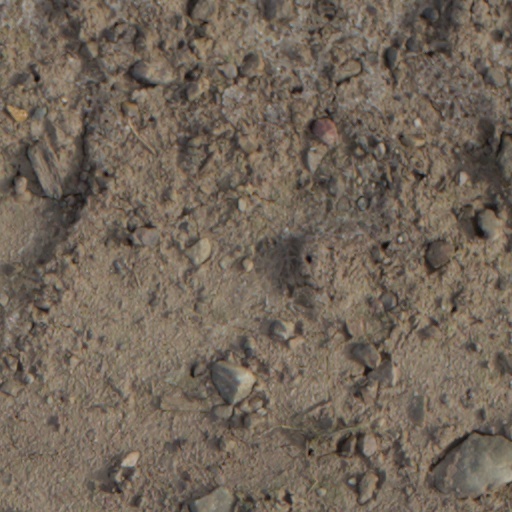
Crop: wheat